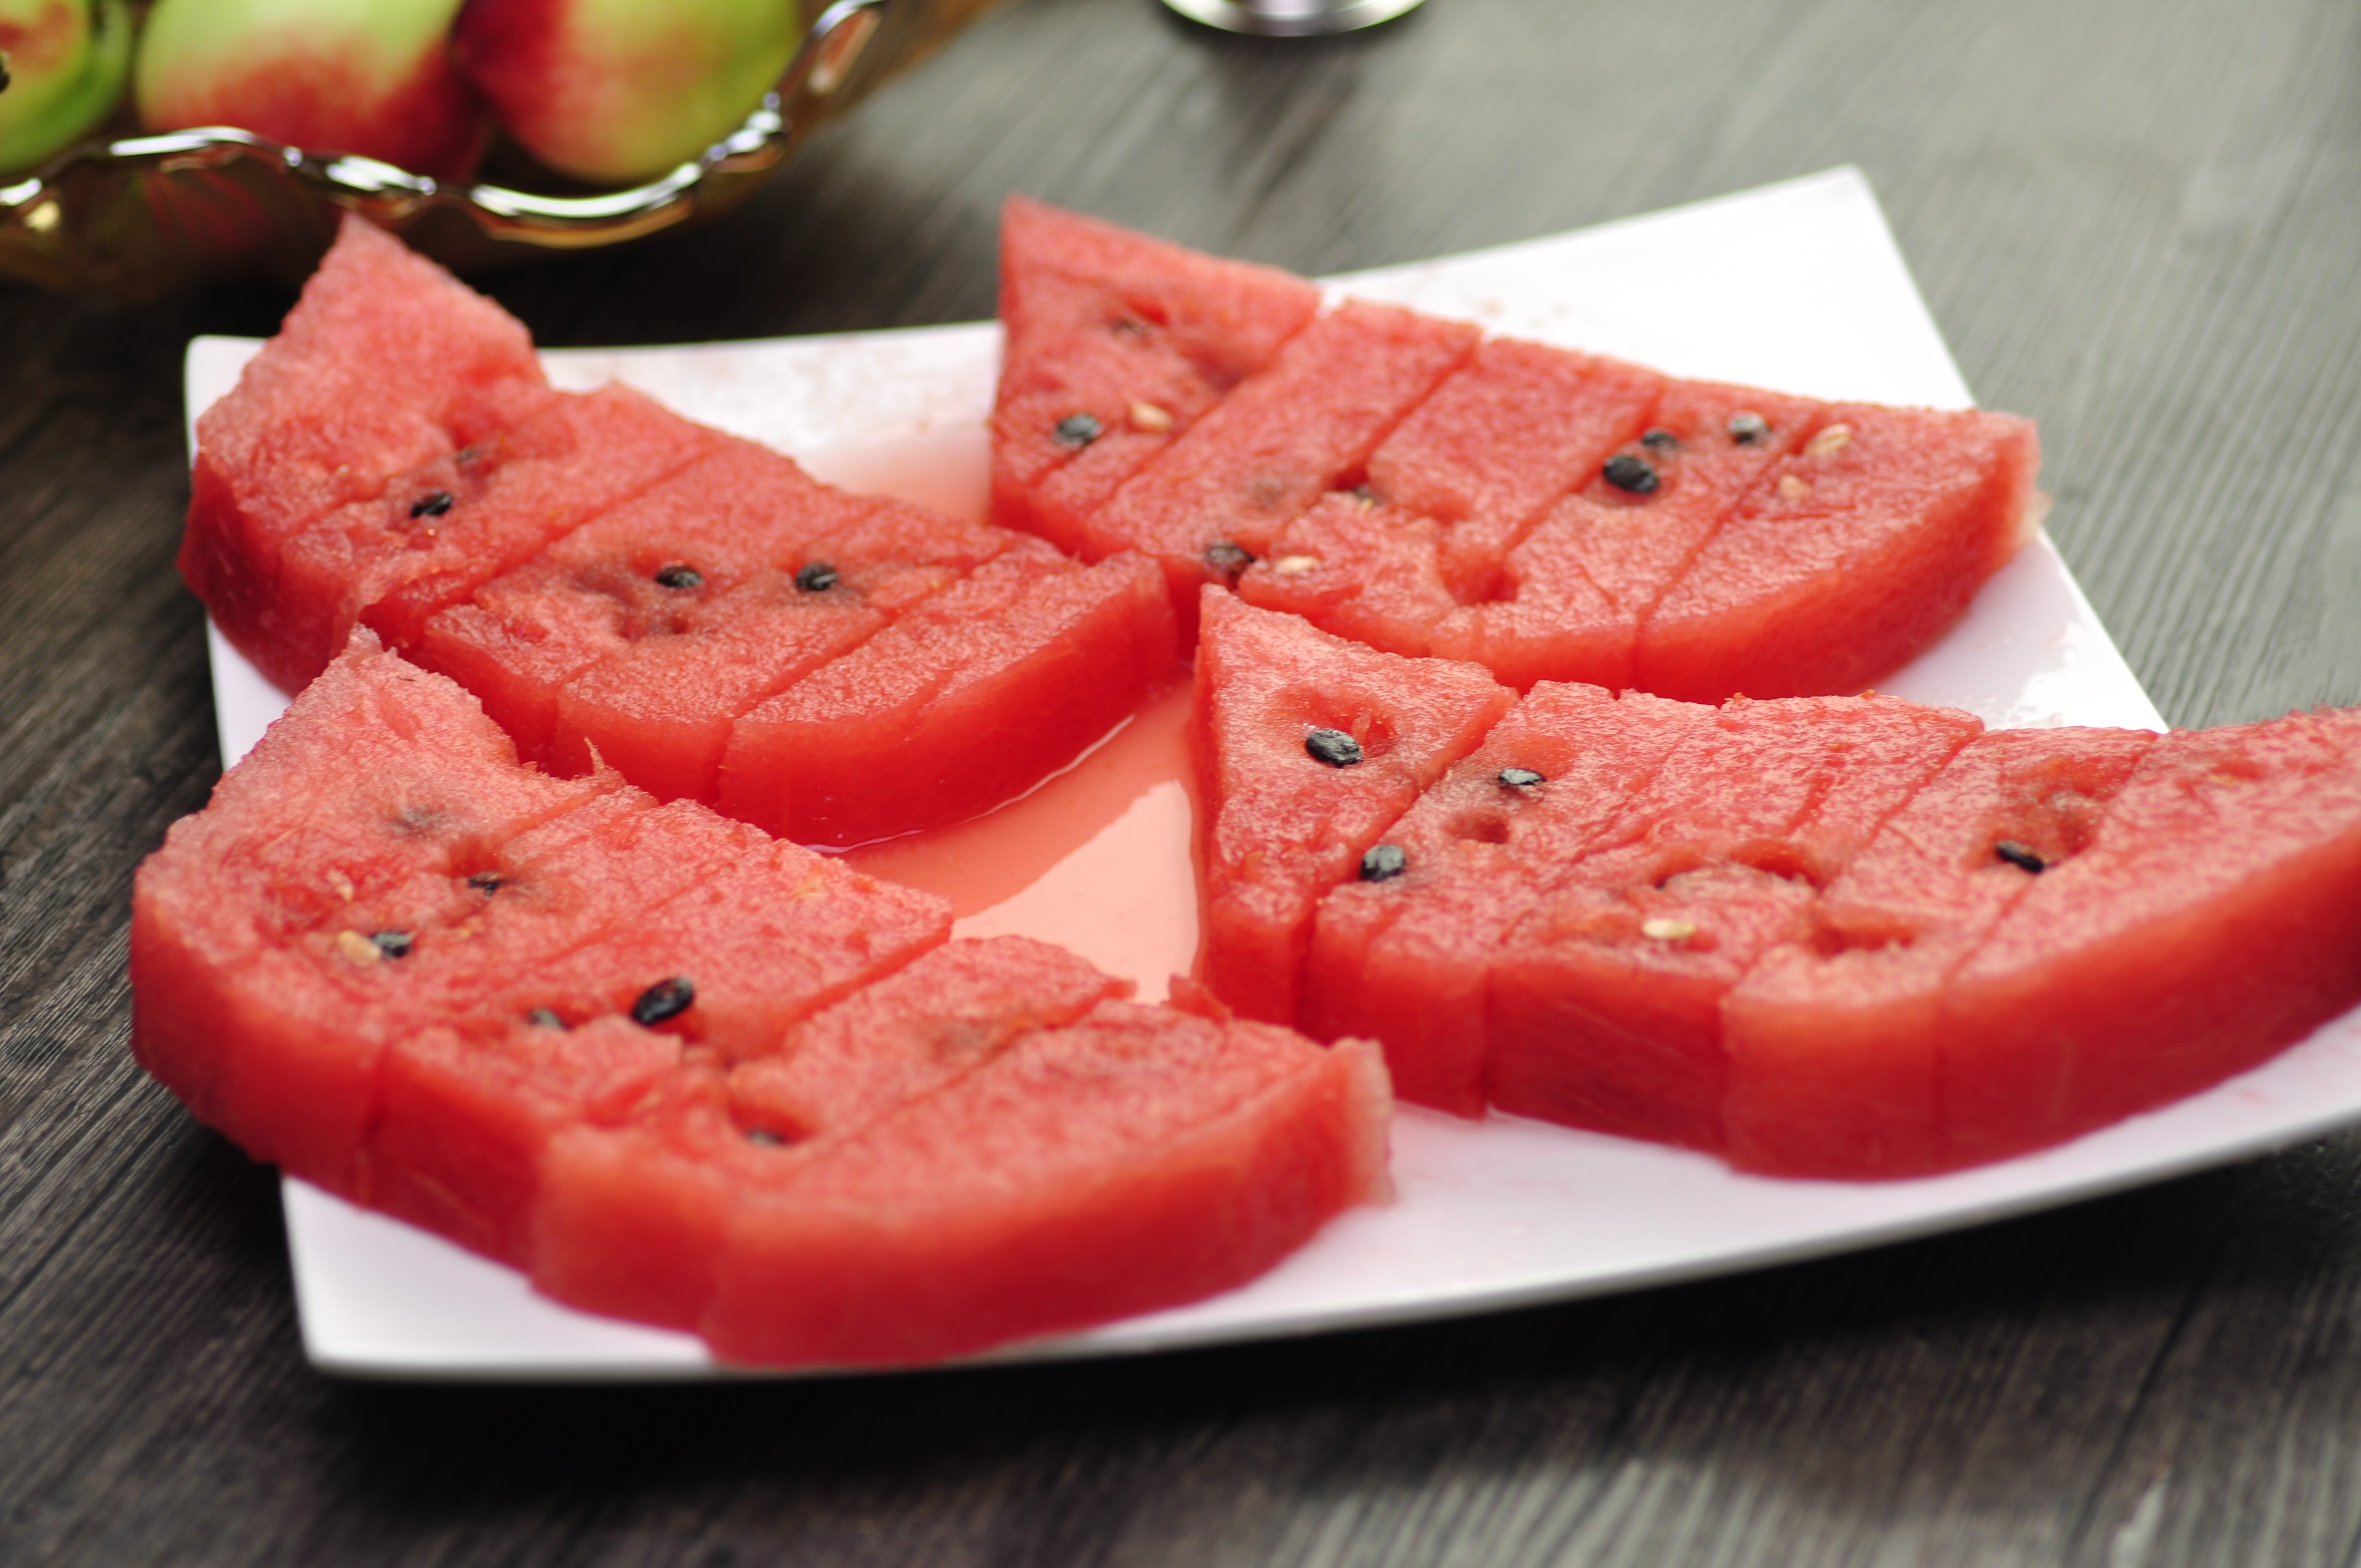
plant, fruit, food, produce, vegetable, watermelon, melon, flowering plant, dim sum, land plant, citrullus, cucumber gourd and melon family